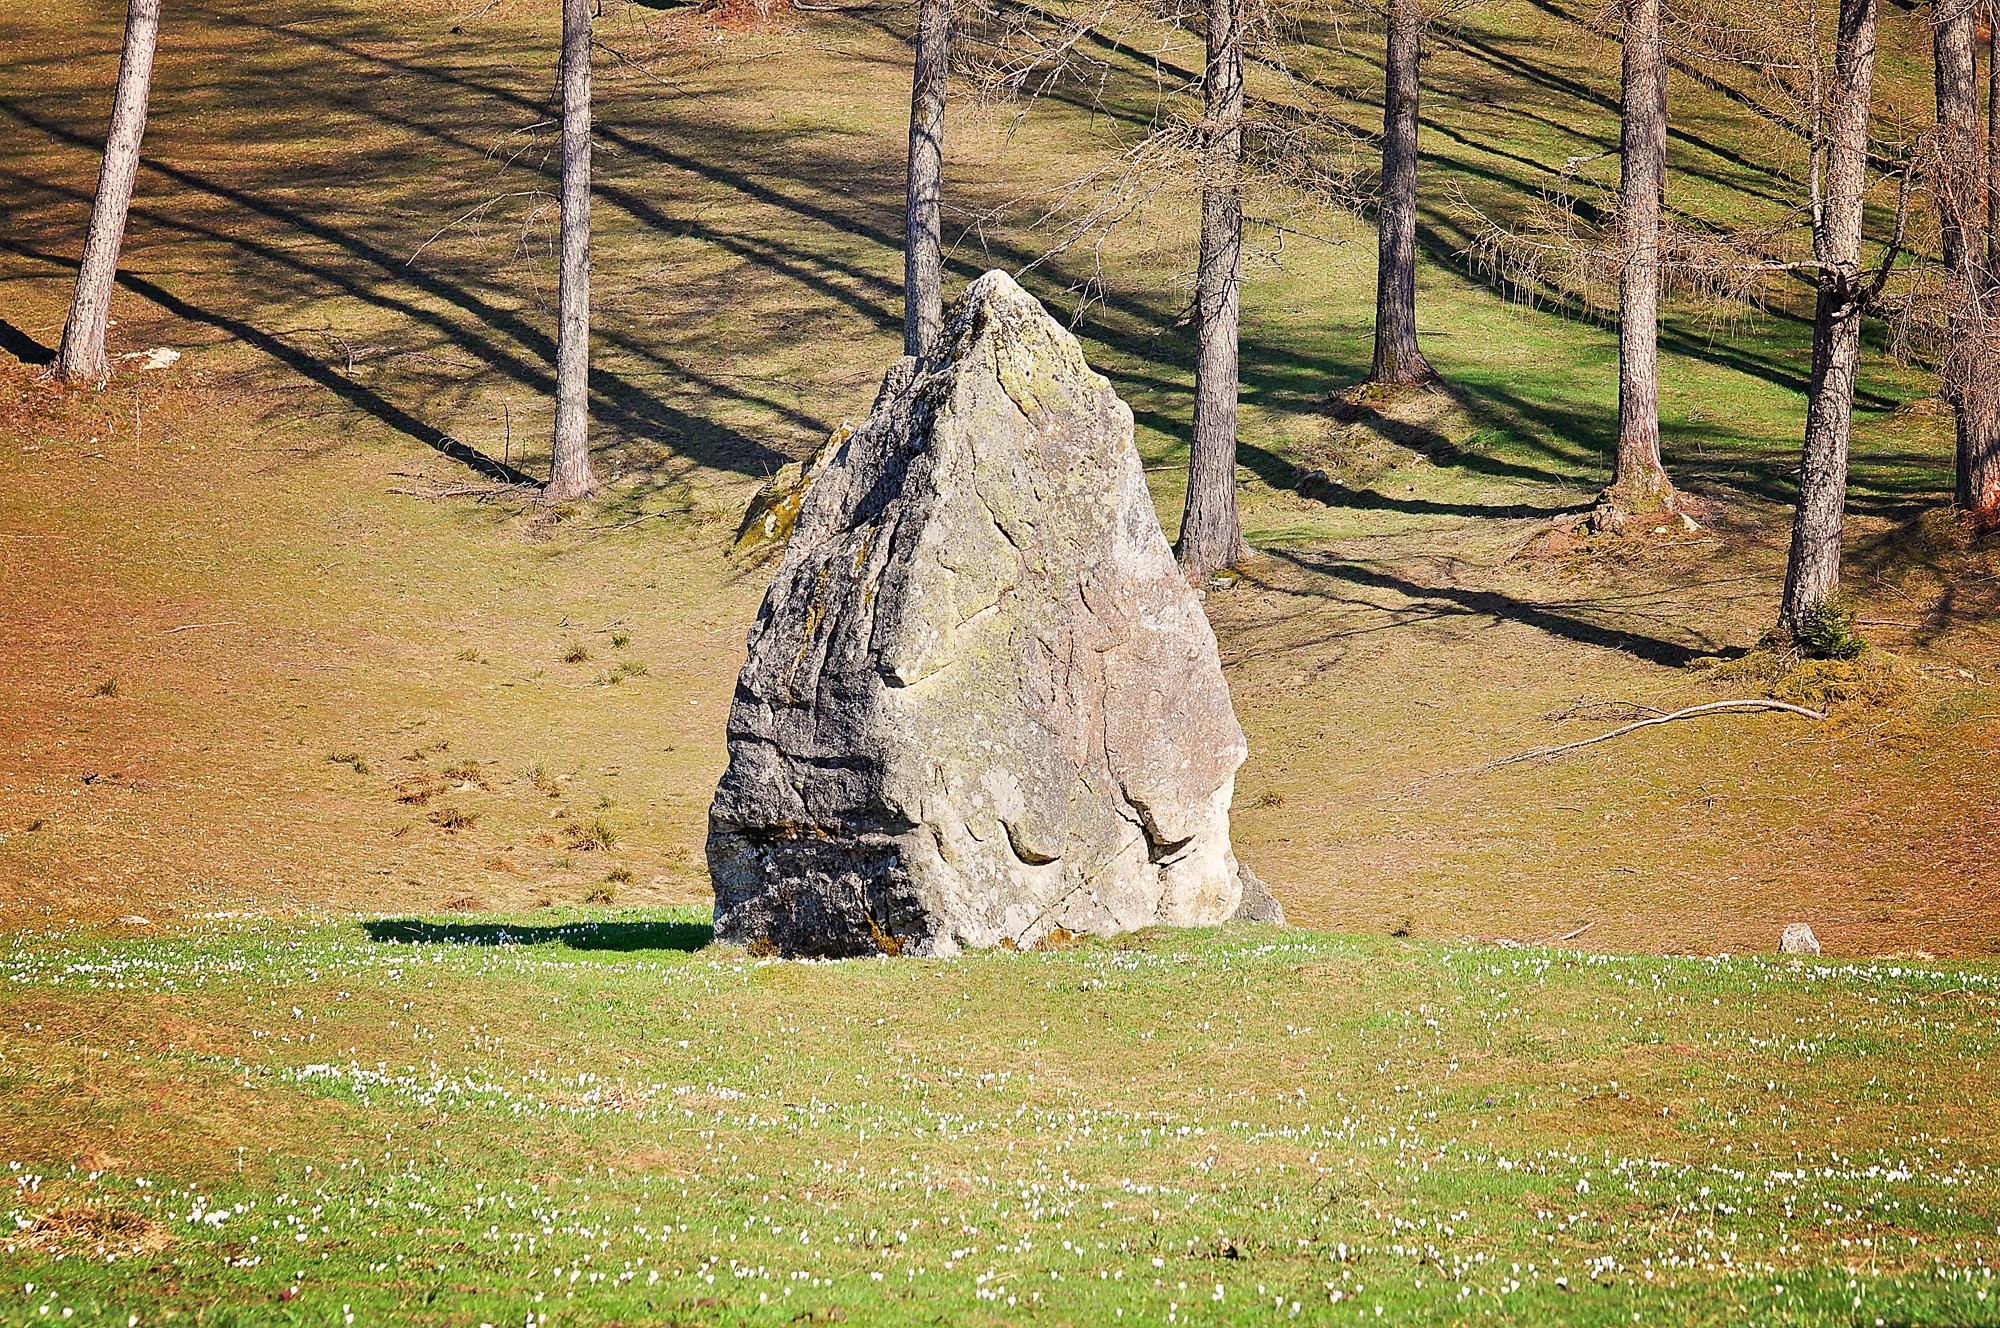
landscape, tree, nature, meadow, stone, wildlife, fauna, rural area, force field